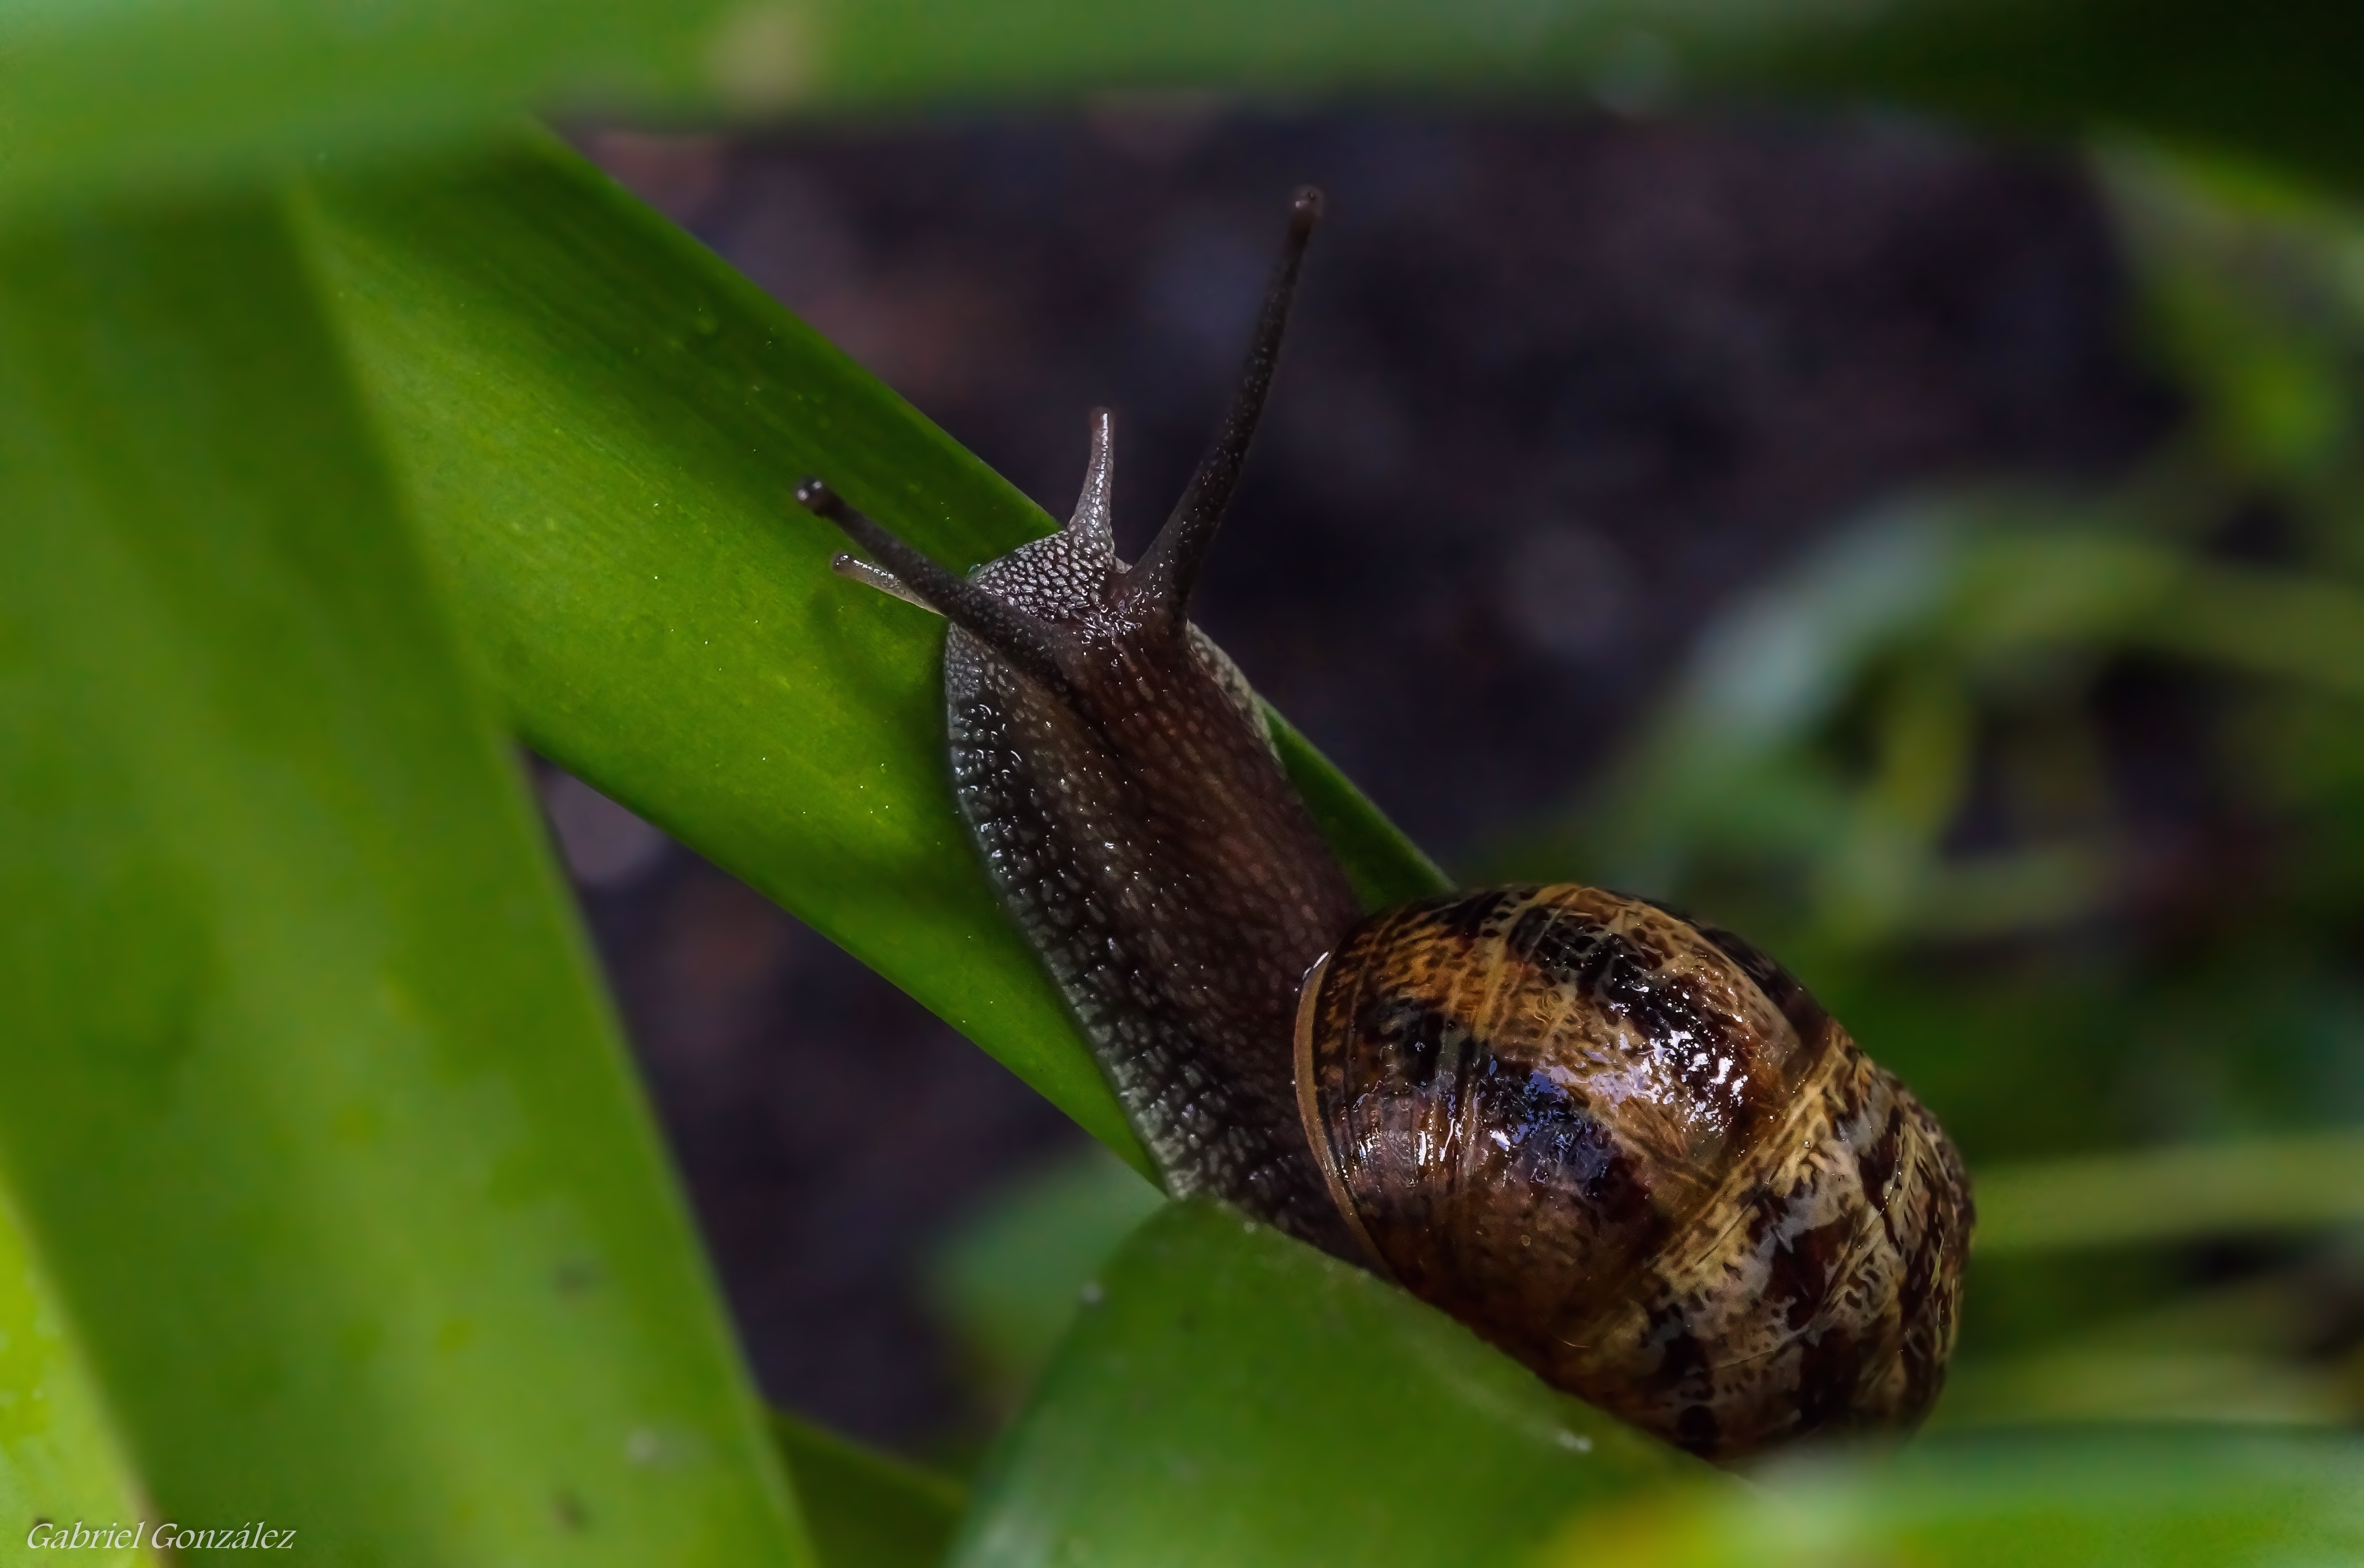
nature, photography, photo, green, macro, fauna, invertebrate, close up, snail, animals, naturaleza, espaa, galicia, pontevedra, a77, molluscs, snails, g, ggl1, gaby1, xovesphoto, animales, sonya77, caracoles, gphoto, gabrielcorua, xelodegalicia, sonya77v, tamron180mmmacro, macro photography, plant stem, snails and slugs